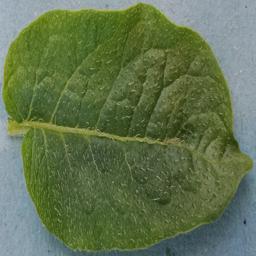
Label: Potato___Healthy